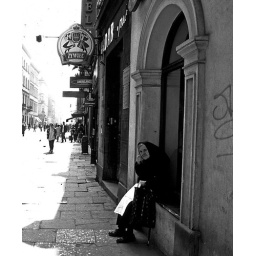
Krakau in black and white